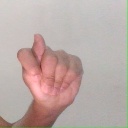
अक्षर: ट